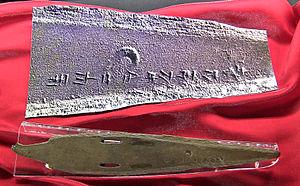
Anitta, fils de Pithana, était roi de Kuššar, une ville qui n'a pas encore été localisée.